Maritime industries of Taiwan

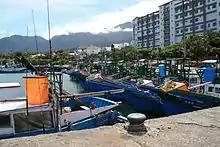
Chenggong Fishing Harbor in 2010

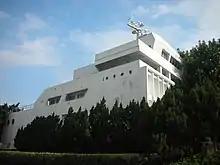
Tamkang University Maritime Museum

Aquaculture has a long history in Taiwan. By 2006 the production of Taiwanese coastal aquaculture was valued at NT$11,817 million. In the 21st century high technology is playing a greater part in Taiwan's aquaculture industry as the industry struggles to cope with labor shortages and fierce foreign competition. The Taiwanese government operates six fisheries and aquaculture research centers.